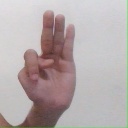
अक्षर: भ